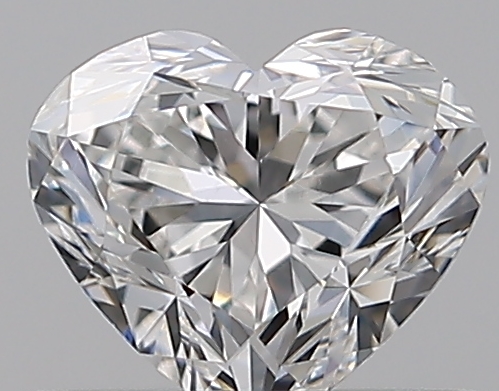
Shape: heart
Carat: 0.51
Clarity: VS1
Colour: F
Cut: EX
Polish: EX
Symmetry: VG
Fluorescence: N
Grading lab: GIA
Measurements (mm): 4.72 x 5.44 x 3.31